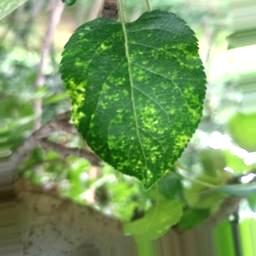
Label: Apple_Mosaic